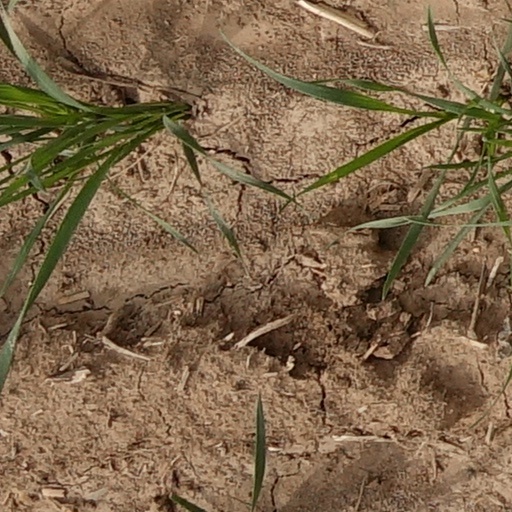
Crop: wheat